Camas pocket gopher

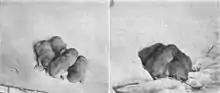
Ten-day-old camas pocket gopher pups

The camas pocket gopher is found in the Willamette Valley and the drainage areas of the Yamhill River and other tributaries of the Willamette River. Its range extends north from Eugene to Portland and Forest Grove and west to Grand Ronde. A 1920 report of a Pleistocene fossil in Fort Rock, Oregon has been questioned, since it is far outside the species' current geographic range; as of 1987, the specimen could not be located for further evaluation.